Garo (TV series)

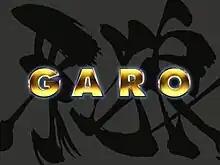
Title screen

, sometimes referred to as , is a Japanese tokusatsu television series broadcast on TV Tokyo and its affiliates from October 7, 2005, to March 31, 2006, lasting 25 episodes (with one additional "Overview" special, summarizing the events of episodes 1 through 13, aired before episode 14). The series was created and directed by Keita Amemiya "(Kamen Rider ZO", "Zeiram") with supporting direction from Makoto Yokoyama ("Power Rangers") and Kengo Kaji ("Uzumaki"). The creature designer was Yasushi Nirasawa, known for his later work as the designer of the Worms and the Imagin for respectively "Kamen Rider Kabuto" and "Den-O", as well as for his work designing the Undeads from "Kamen Rider Blade".